St. Mary's High School (Calgary)

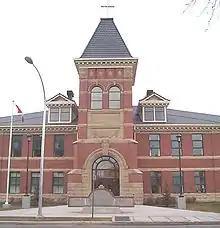
The red sandstone facade of the 1909 St. Mary's building was re-used in this school (Our Lady of Lourdes), opened 2005.

In modern times St. Mary's no longer plays a central role in the district. The number of young families in the area declines (as they move to suburbs) and school progressively relies more on students coming from across the city (outside the immediate area).